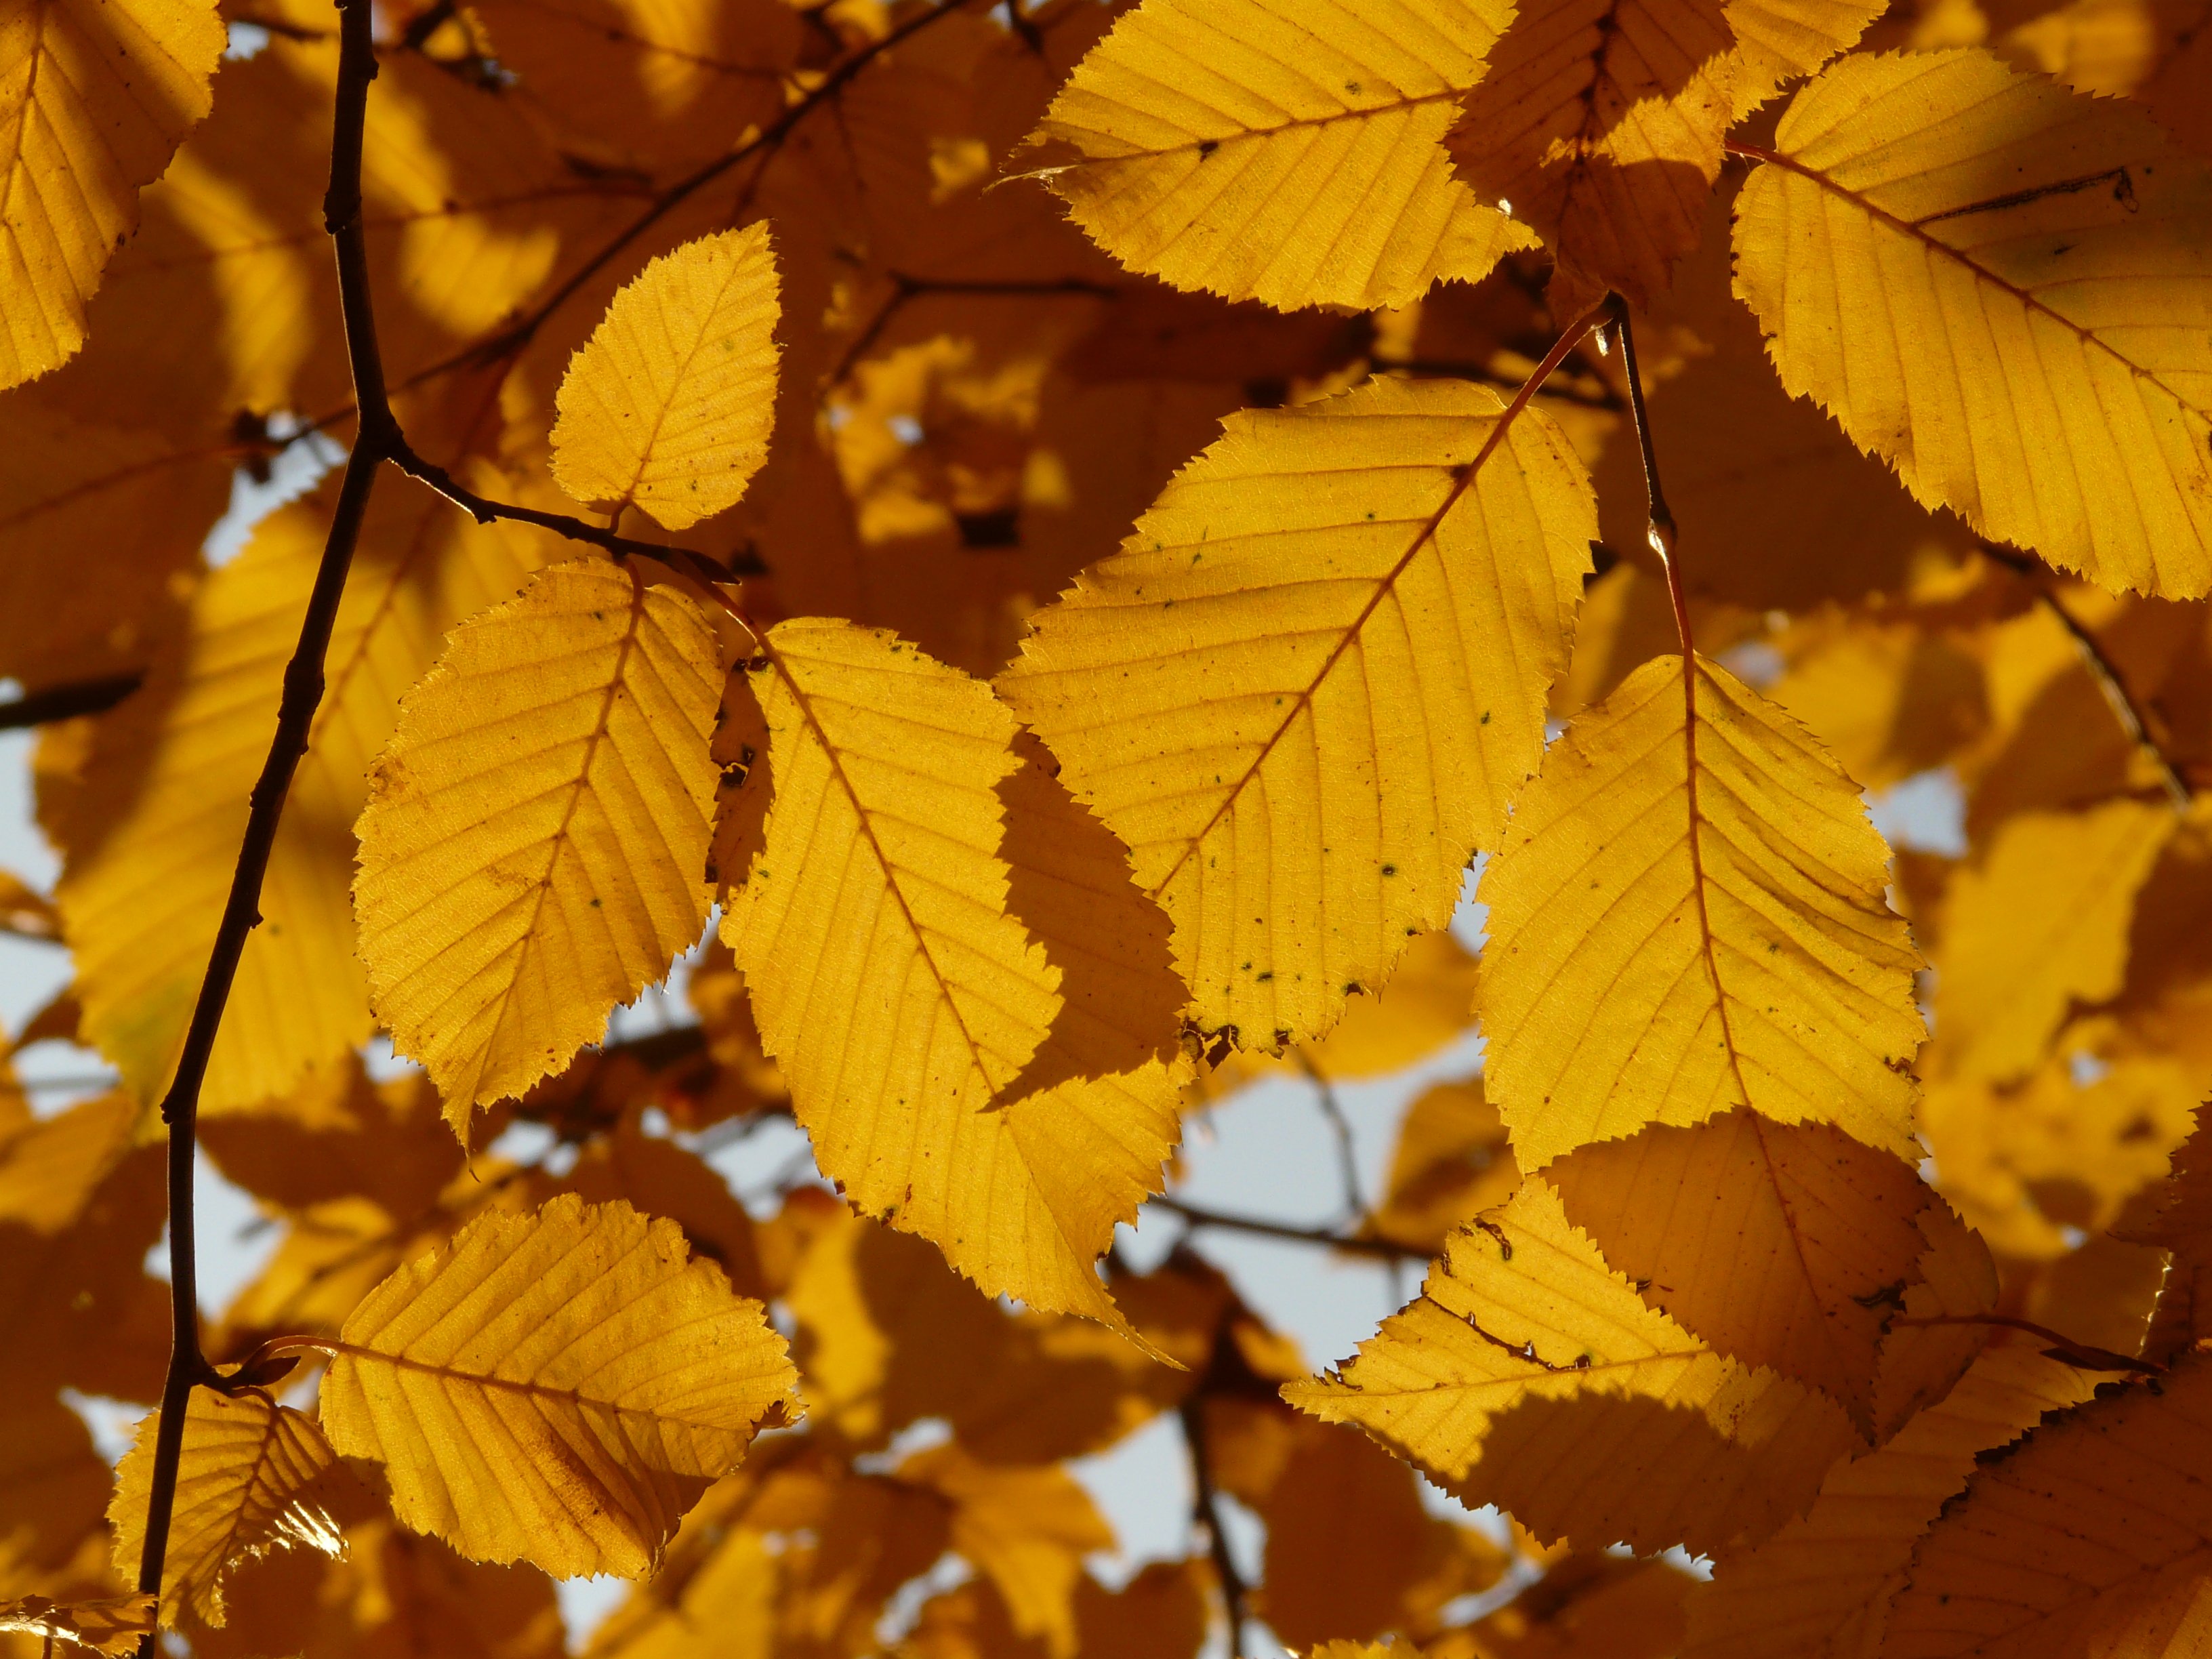
tree, forest, branch, plant, sun, sunlight, leaf, golden, color, autumn, colorful, yellow, season, maple tree, maple leaf, leaves, bright, deciduous, october, betulaceae, fall foliage, autumn forest, golden autumn, back light, golden october, flowering plant, maidenhair tree, hornbeam, birch greenhouse, carpinus betulus, plant stem, woody plant, land plant, white beech